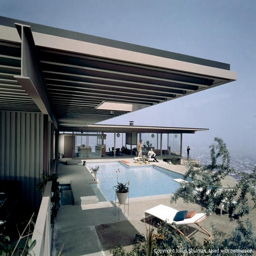
another view of the house by architect